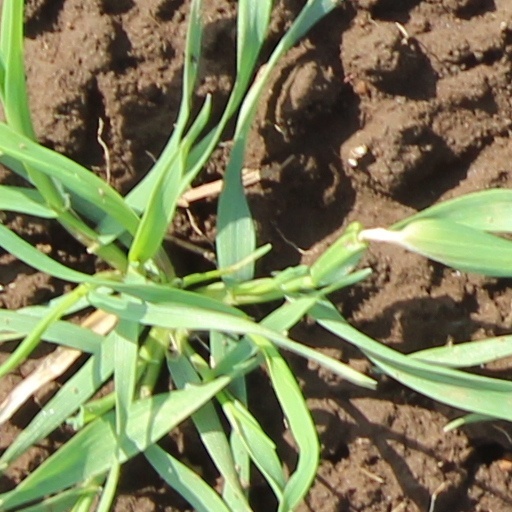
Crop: wheat